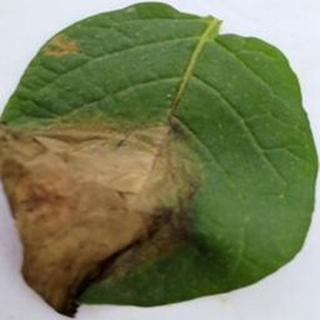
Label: potato_late_blight